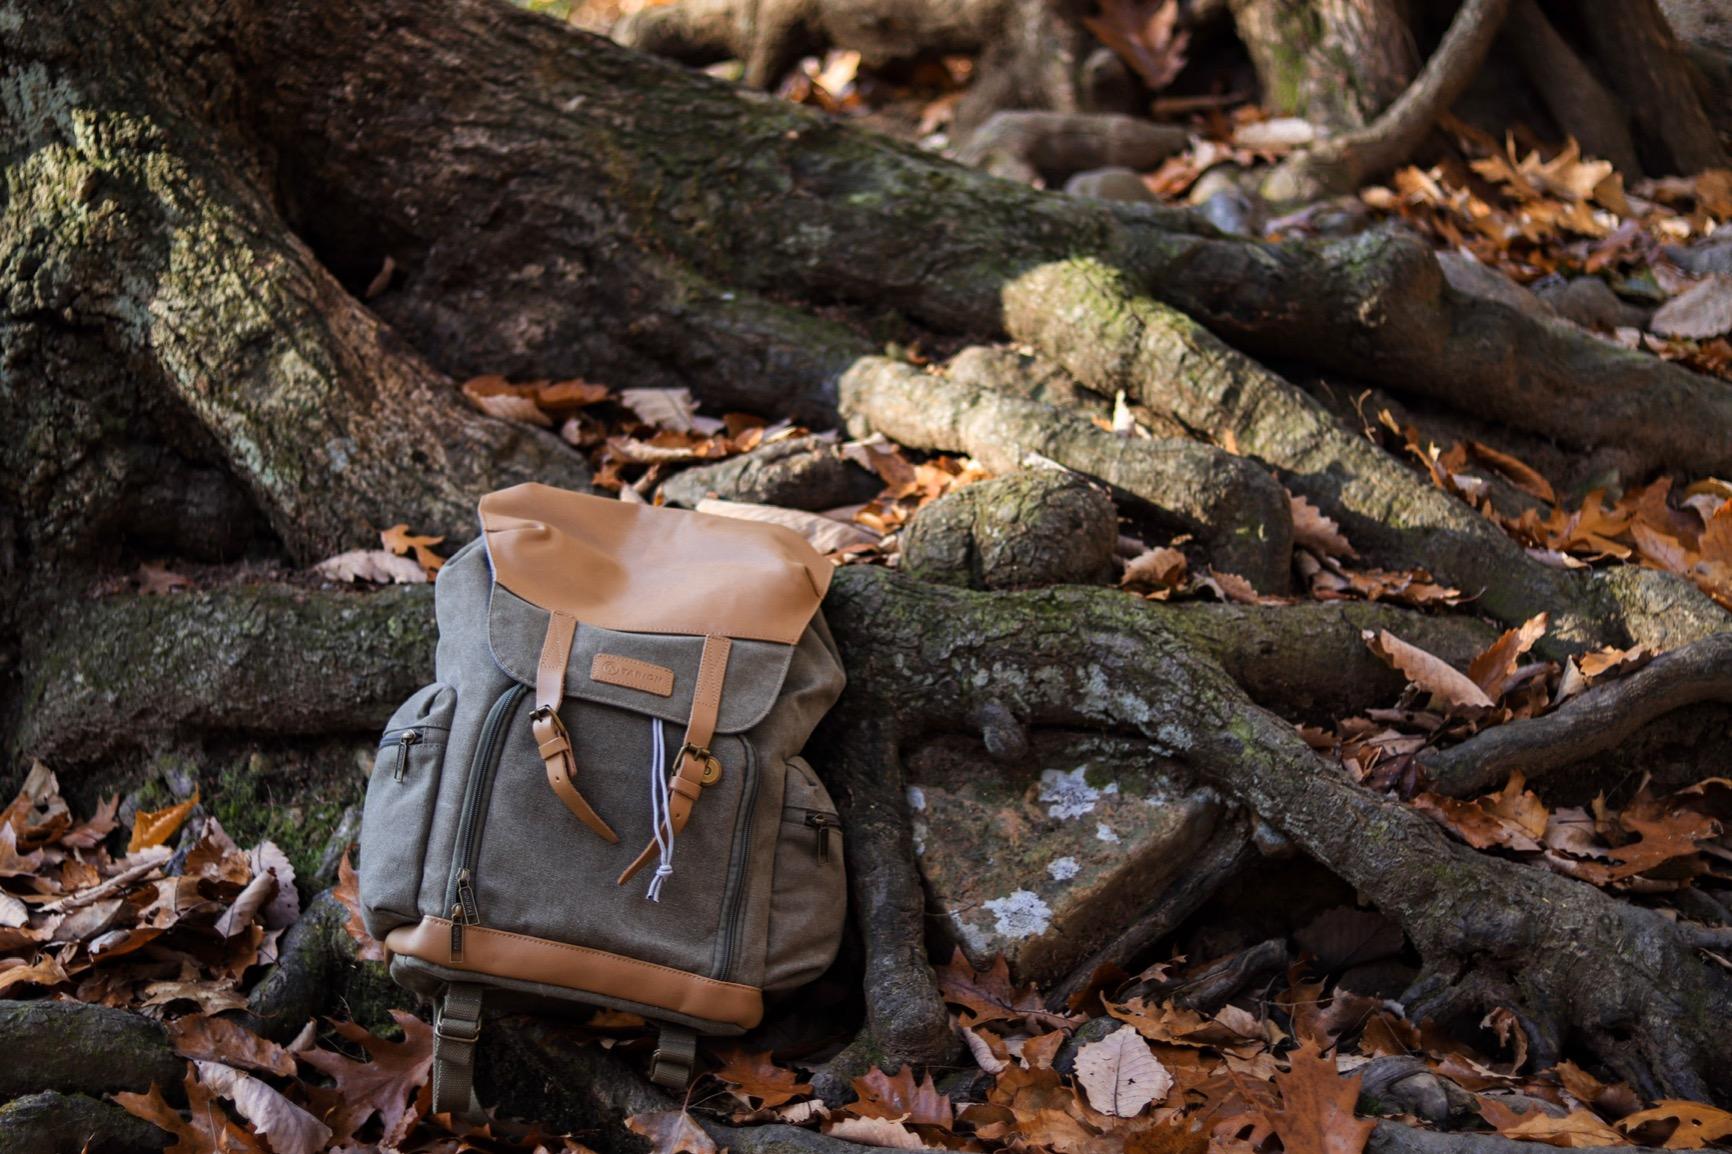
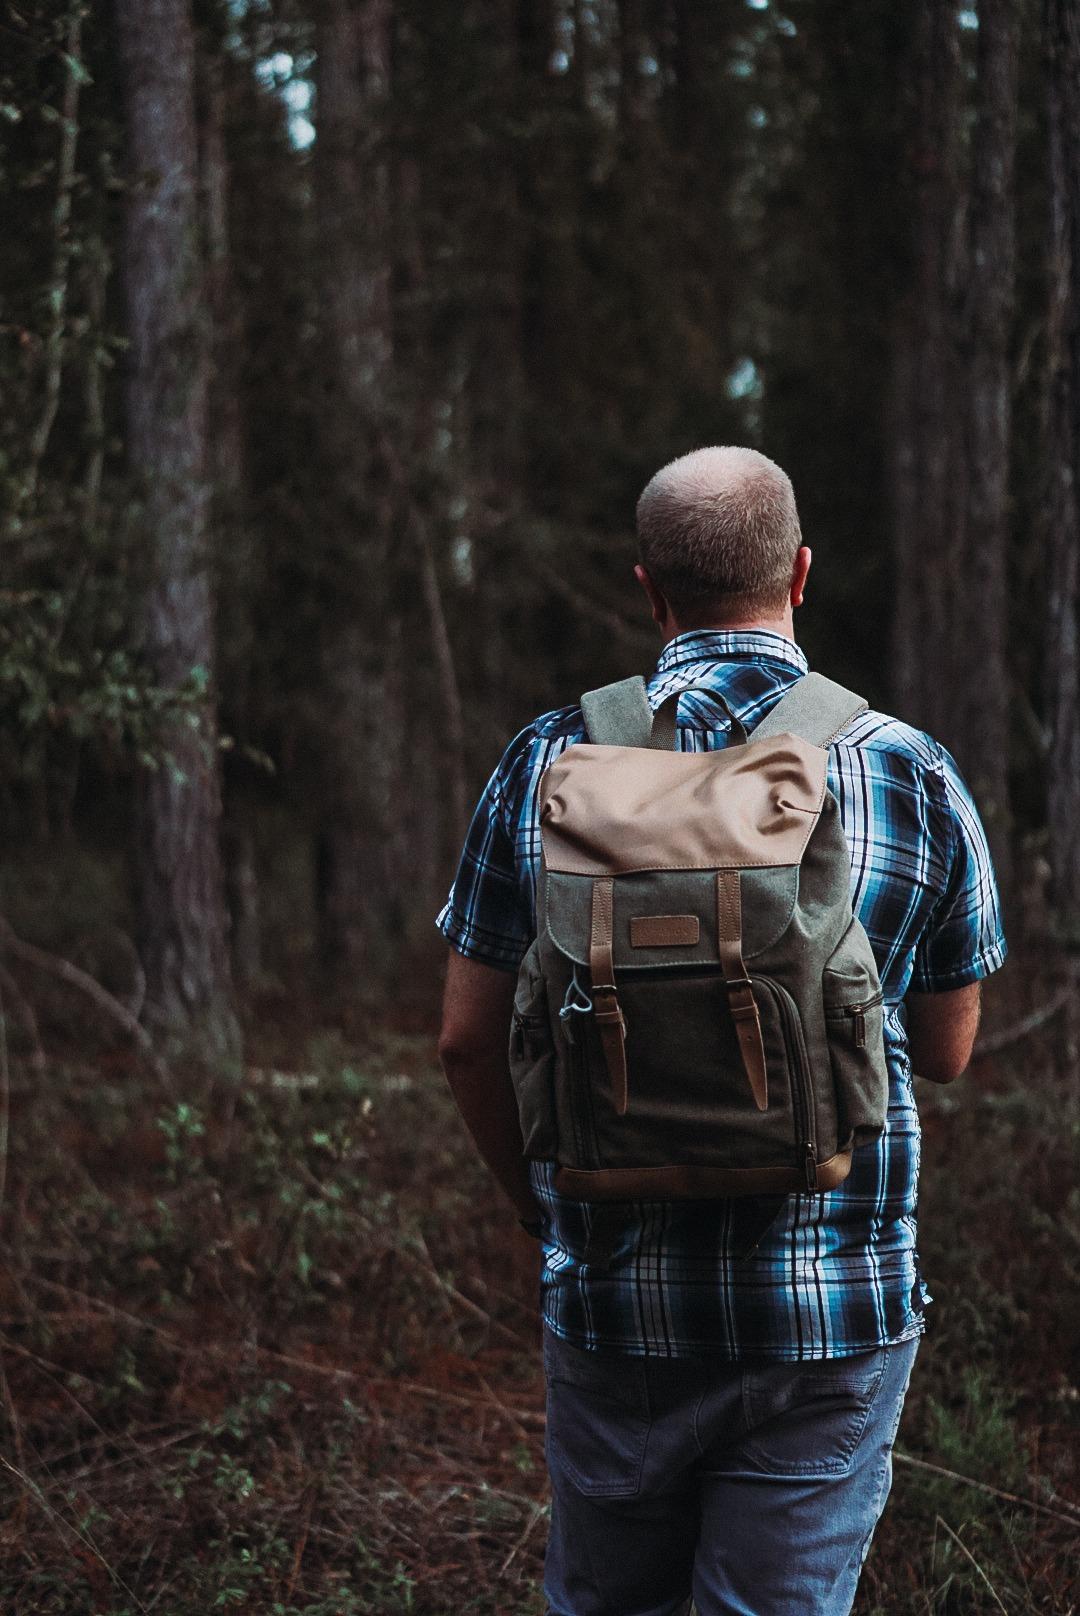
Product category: bag
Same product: yes